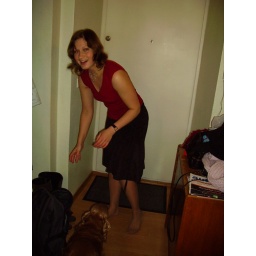
No you can't get in the door without something hairy and smelly jumping all over you.